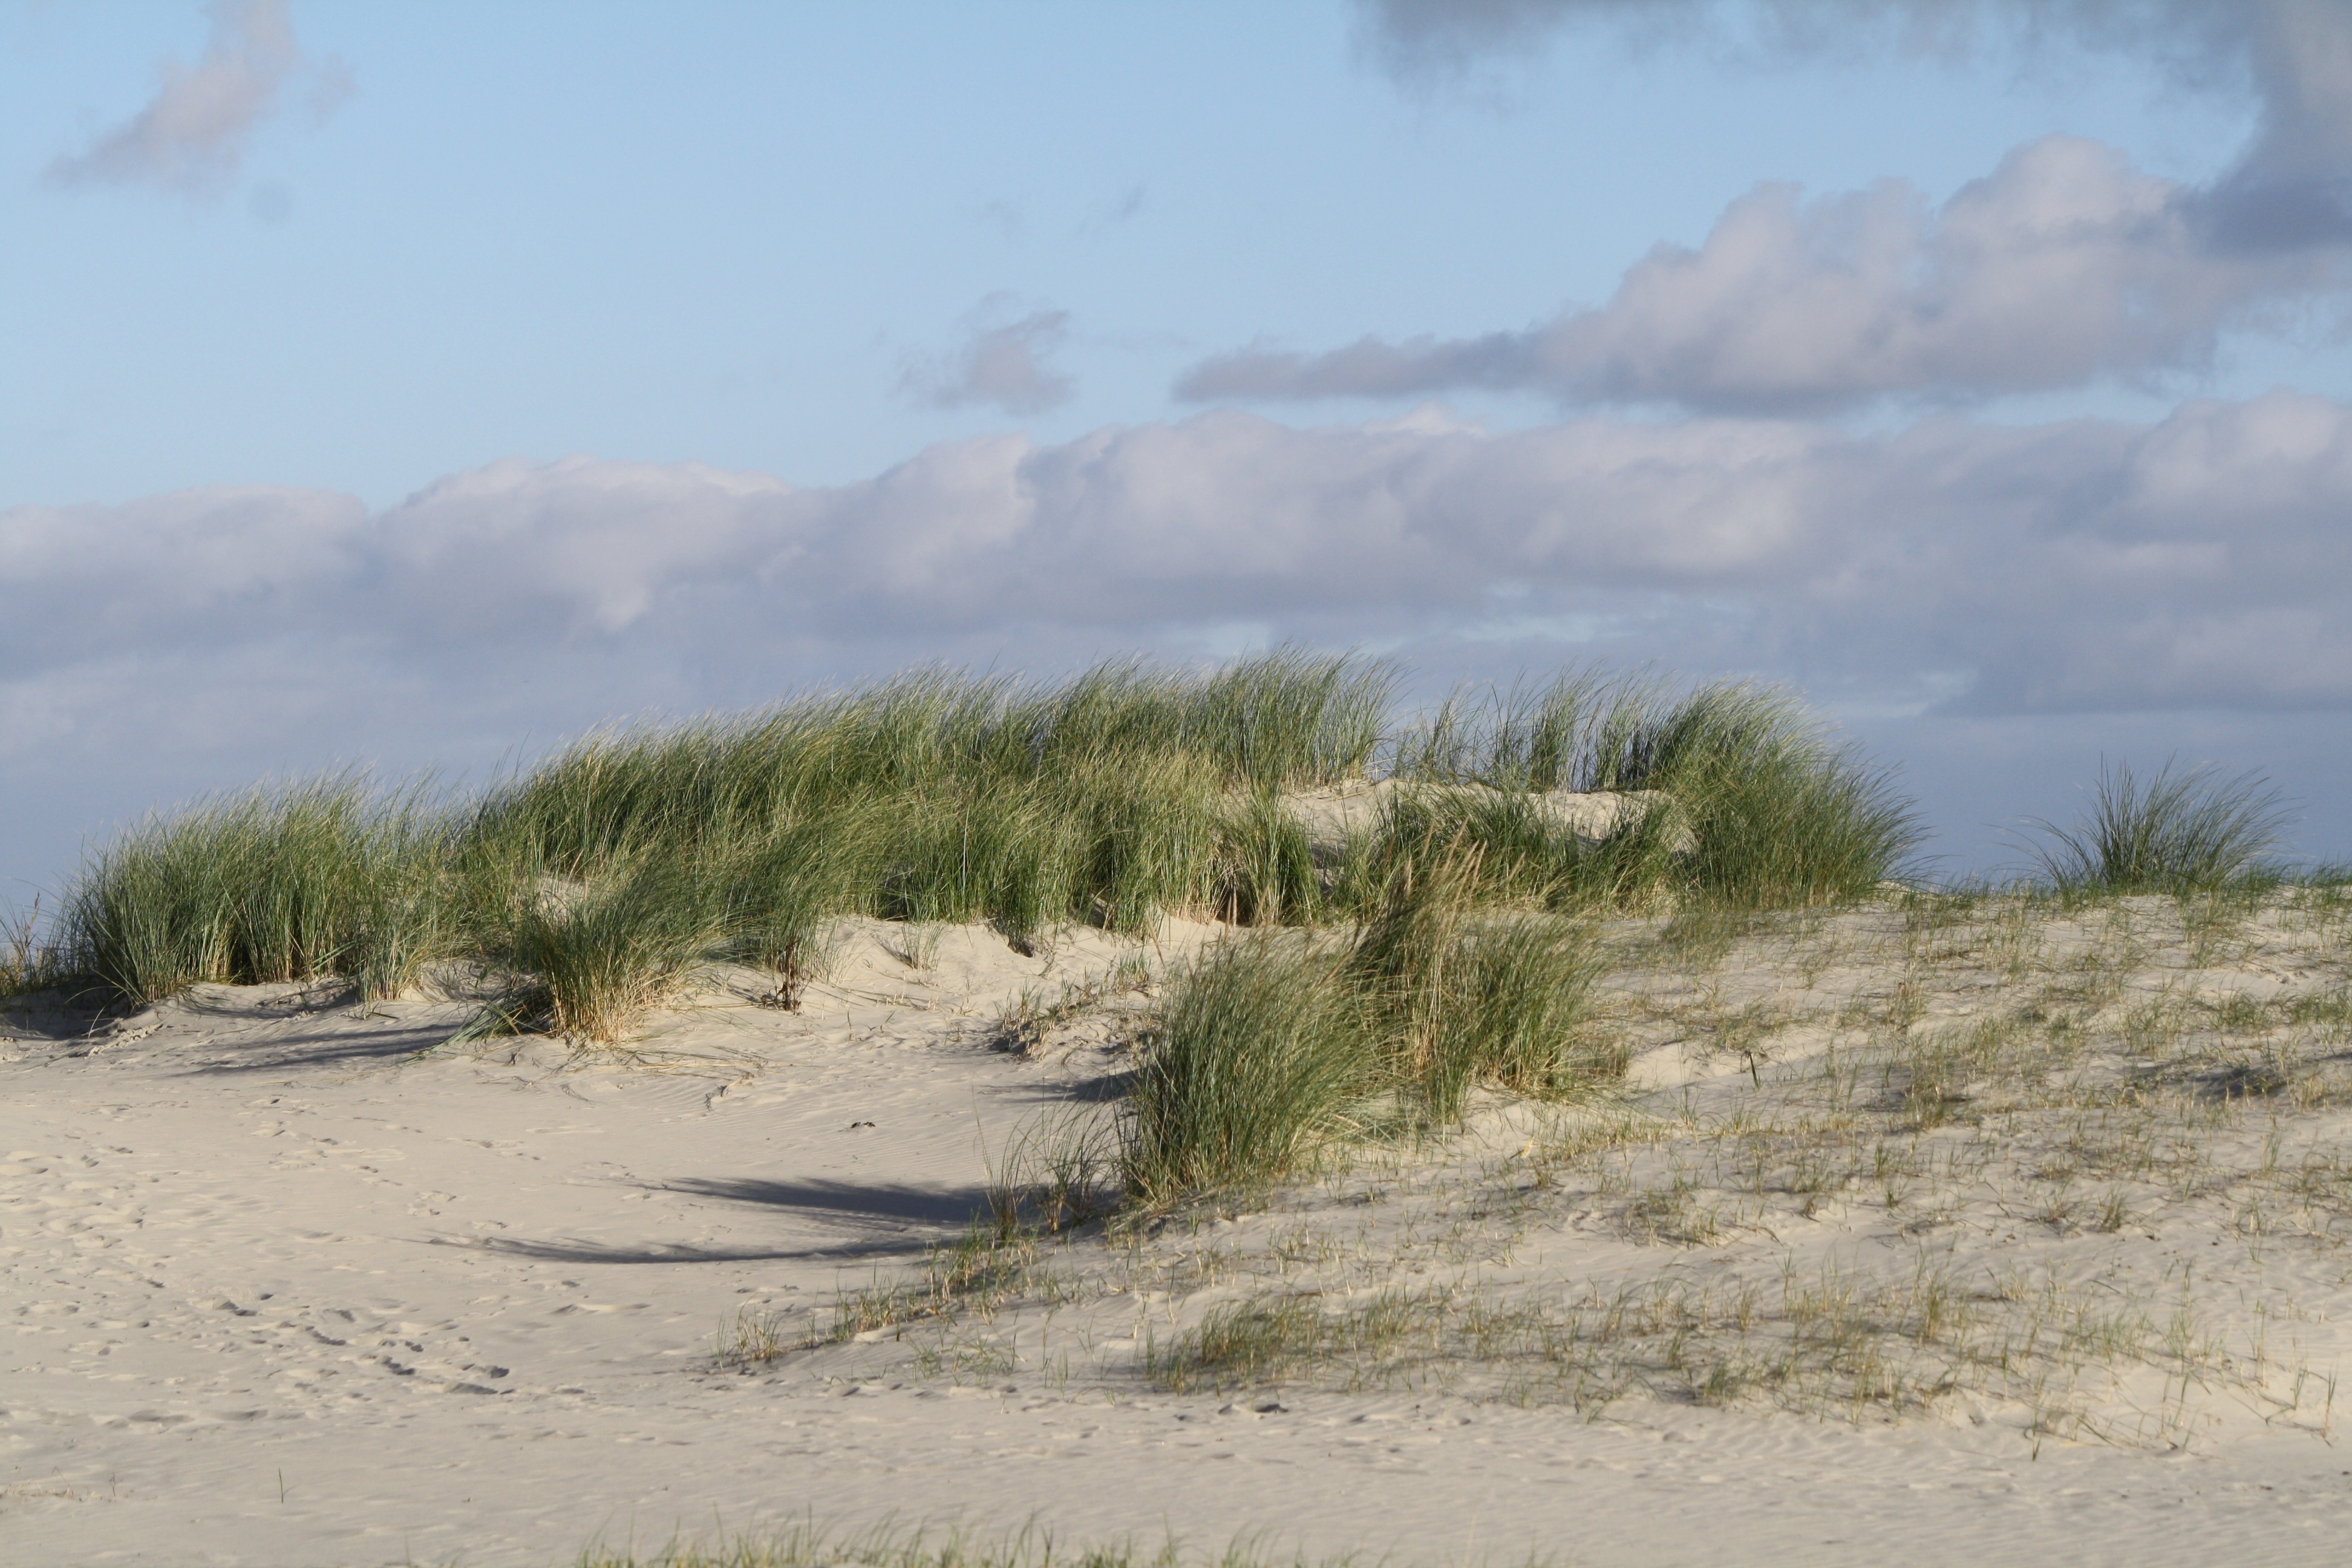
beach, landscape, sea, coast, sand, wilderness, dune, terrain, material, dunes, plateau, habitat, north sea, ecosystem, steppe, landform, natural environment, geographical feature, aeolian landform